Jesús Fernández (footballer, born 1988)

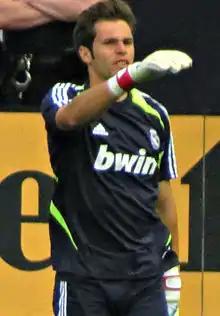
Fernández training with Real Madrid in 2012

Jesús Fernández Collado (born 11 June 1988) is a Spanish professional footballer who plays as a goalkeeper for Liga I club Politehnica Iași.